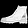
Label: Ankle boot